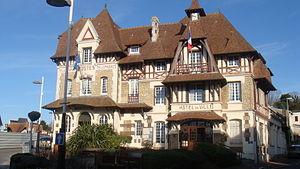
blonvillemairie
Blonville-sur-Mer est une commune française, située dans le département du Calvados et dans la région Normandie, peuplée de 1 545 habitants.